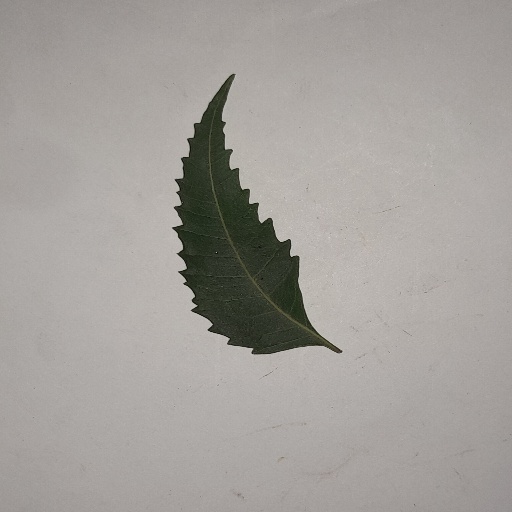
Species: Neem
Leaf condition: Healthy Leaf